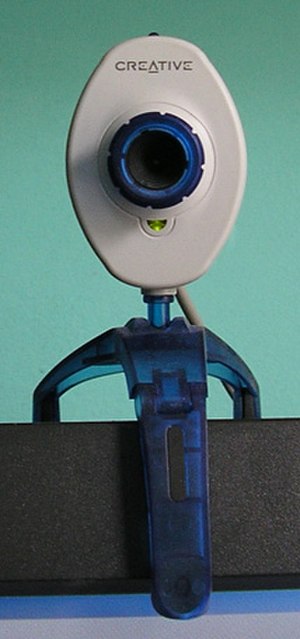
Webcam
Et Creative webcam
Et webcam eller webkamera er et digitalt kamera, der er forbundet til World Wide Web – og det viser i realtid et billede af et objekt. Dette levende billede kan til enhver tid betragtes gennem en normal WWW-browser. Som ved andre optagelser er lyden en valgmulighed.